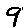
Label: 9